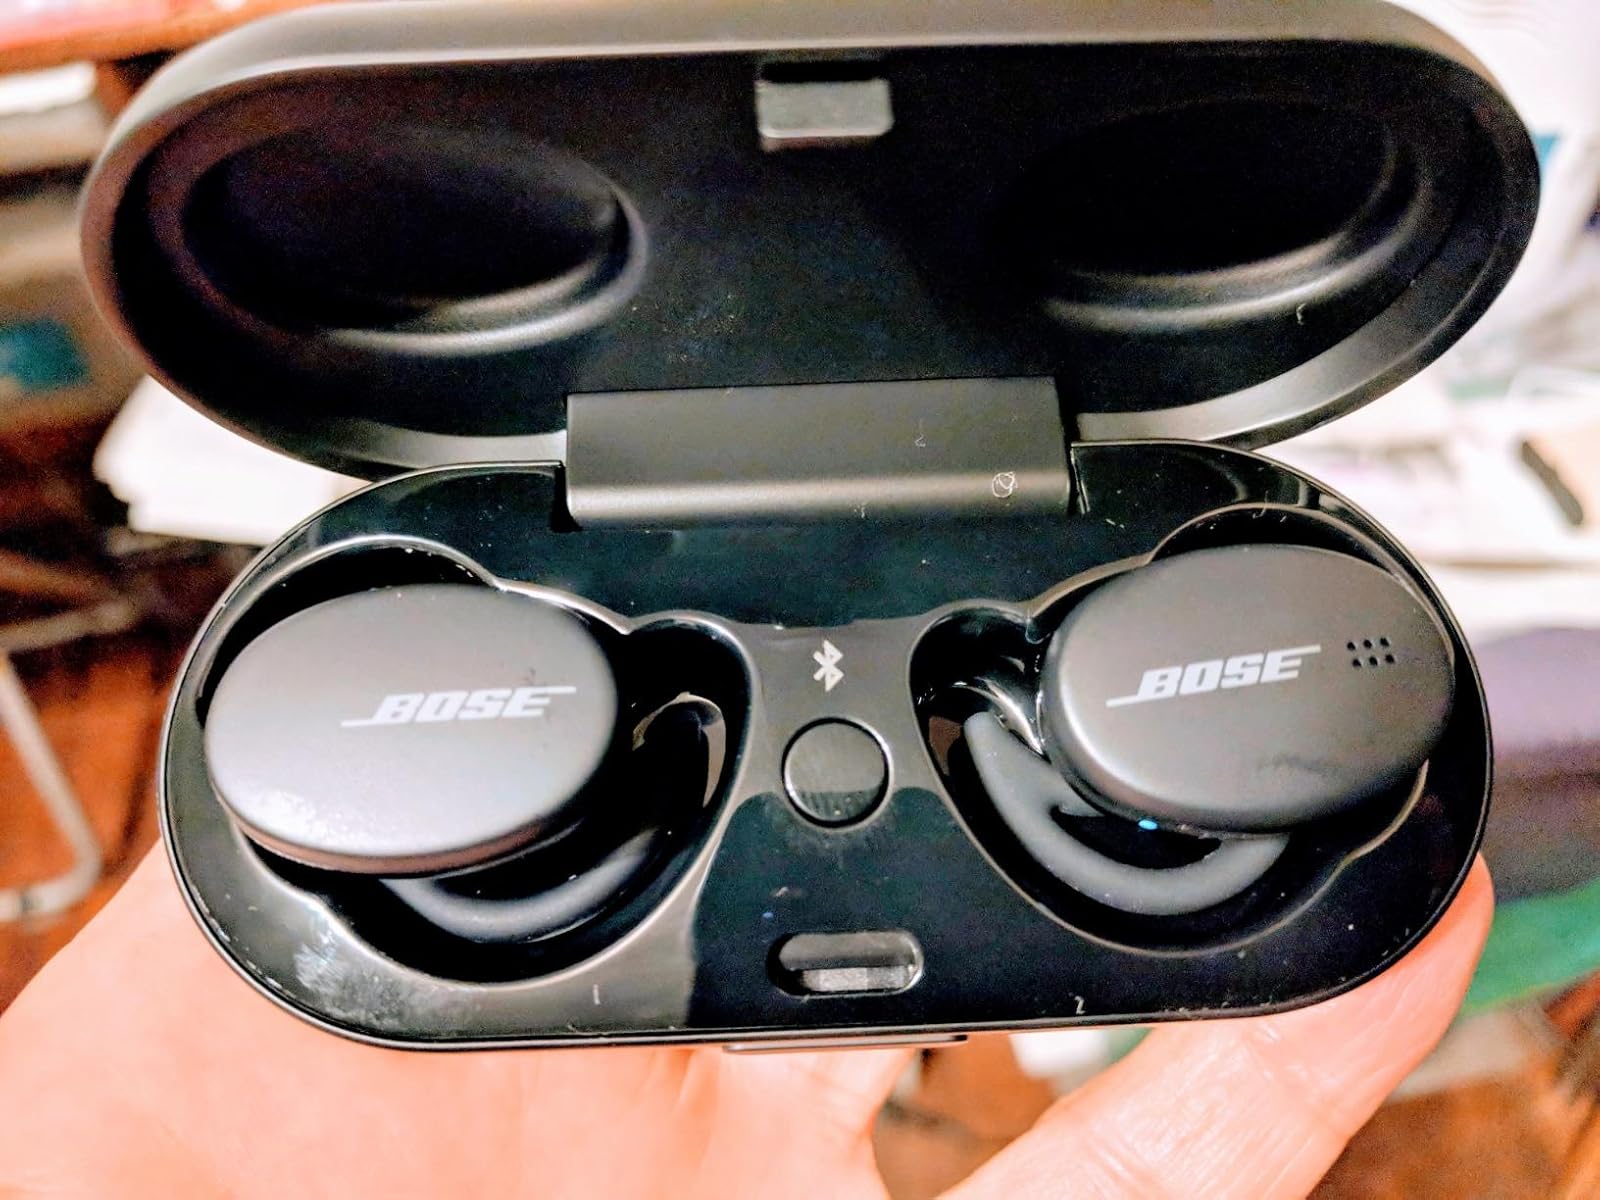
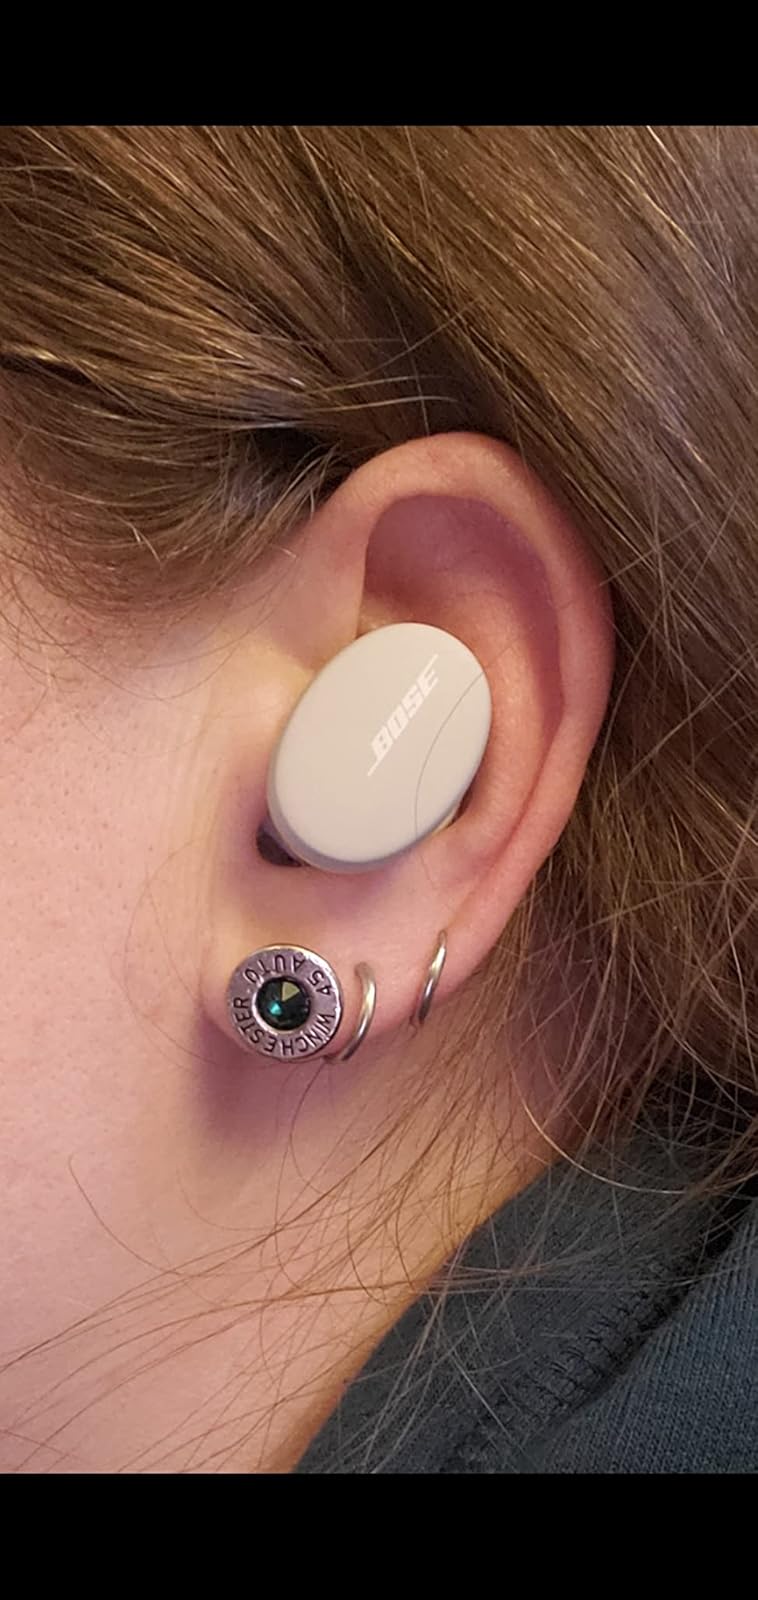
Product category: earbuds
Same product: no